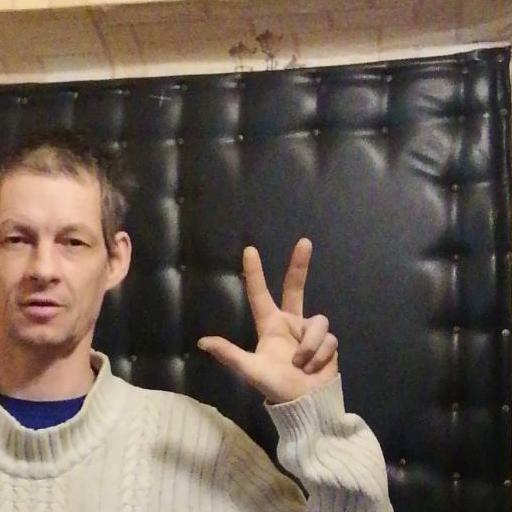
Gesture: three2